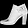
Label: Ankle boot